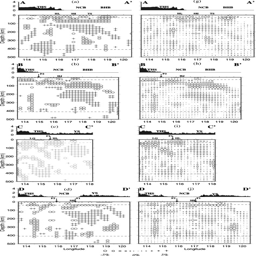
results of a synthetic test